Solar radiation modification

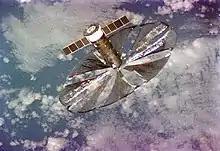
Znamya-2, an orbital mirror experiment conducted by Russia in the 1990s

Space-based SRM involves deploying mirrors, reflective particles, or shading structures at lower Earth orbit, geosynchronous orbit, or near the L1 Lagrange point between Earth and the Sun. Unlike atmospheric methods, space-based approaches would not directly interfere with Earth's climate systems.